History of the Charlotte Hornets

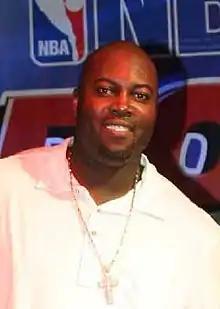
Glen Rice

In their inaugural season the Hornets were led by ex-Pistons guard Kelly Tripucka, who provided instant offense and was Charlotte's top scorer for the franchise's first two seasons. Other notable players included sharpshooting rookie (and first draft selection) Rex Chapman, a long-distance scoring threat, and floor general Muggsy Bogues, the shortest player in NBA history at 5'3". The Hornets' first NBA game took place on November 4, 1988, at the Charlotte Coliseum, and was a 133–93 loss to the Cleveland Cavaliers. The opening night lineup included Tripucka, Kurt Rambis, Dave Hoppen, Robert Reid, and Rickey Green. Four days later, the team notched their first victory over the Los Angeles Clippers, 117–105. On December 14, in a win over the Indiana Pacers, Tripucka scored 40 points. Tripucka would score 40 points twice more that season. On December 23, 1988, the Hornets really gave their fans something to cheer about, beating Michael Jordan and the Chicago Bulls 103–101 at the buzzer in Jordan's professional debut in North Carolina. Muggsy Bogues set a club record on April 23, handing out 19 assists in a game against the Boston Celtics. The Hornets finished their inaugural season with a record of 20 wins and 62 losses.